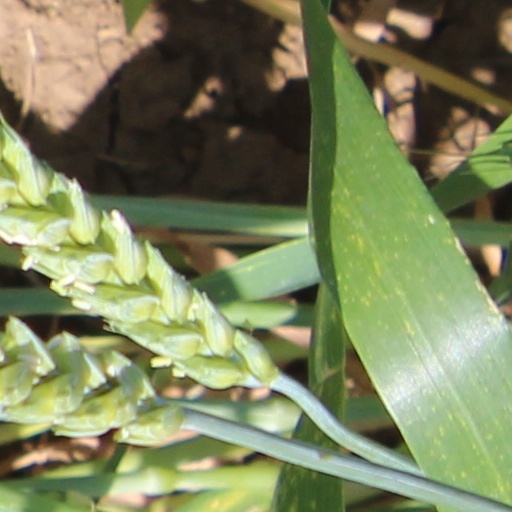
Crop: wheat